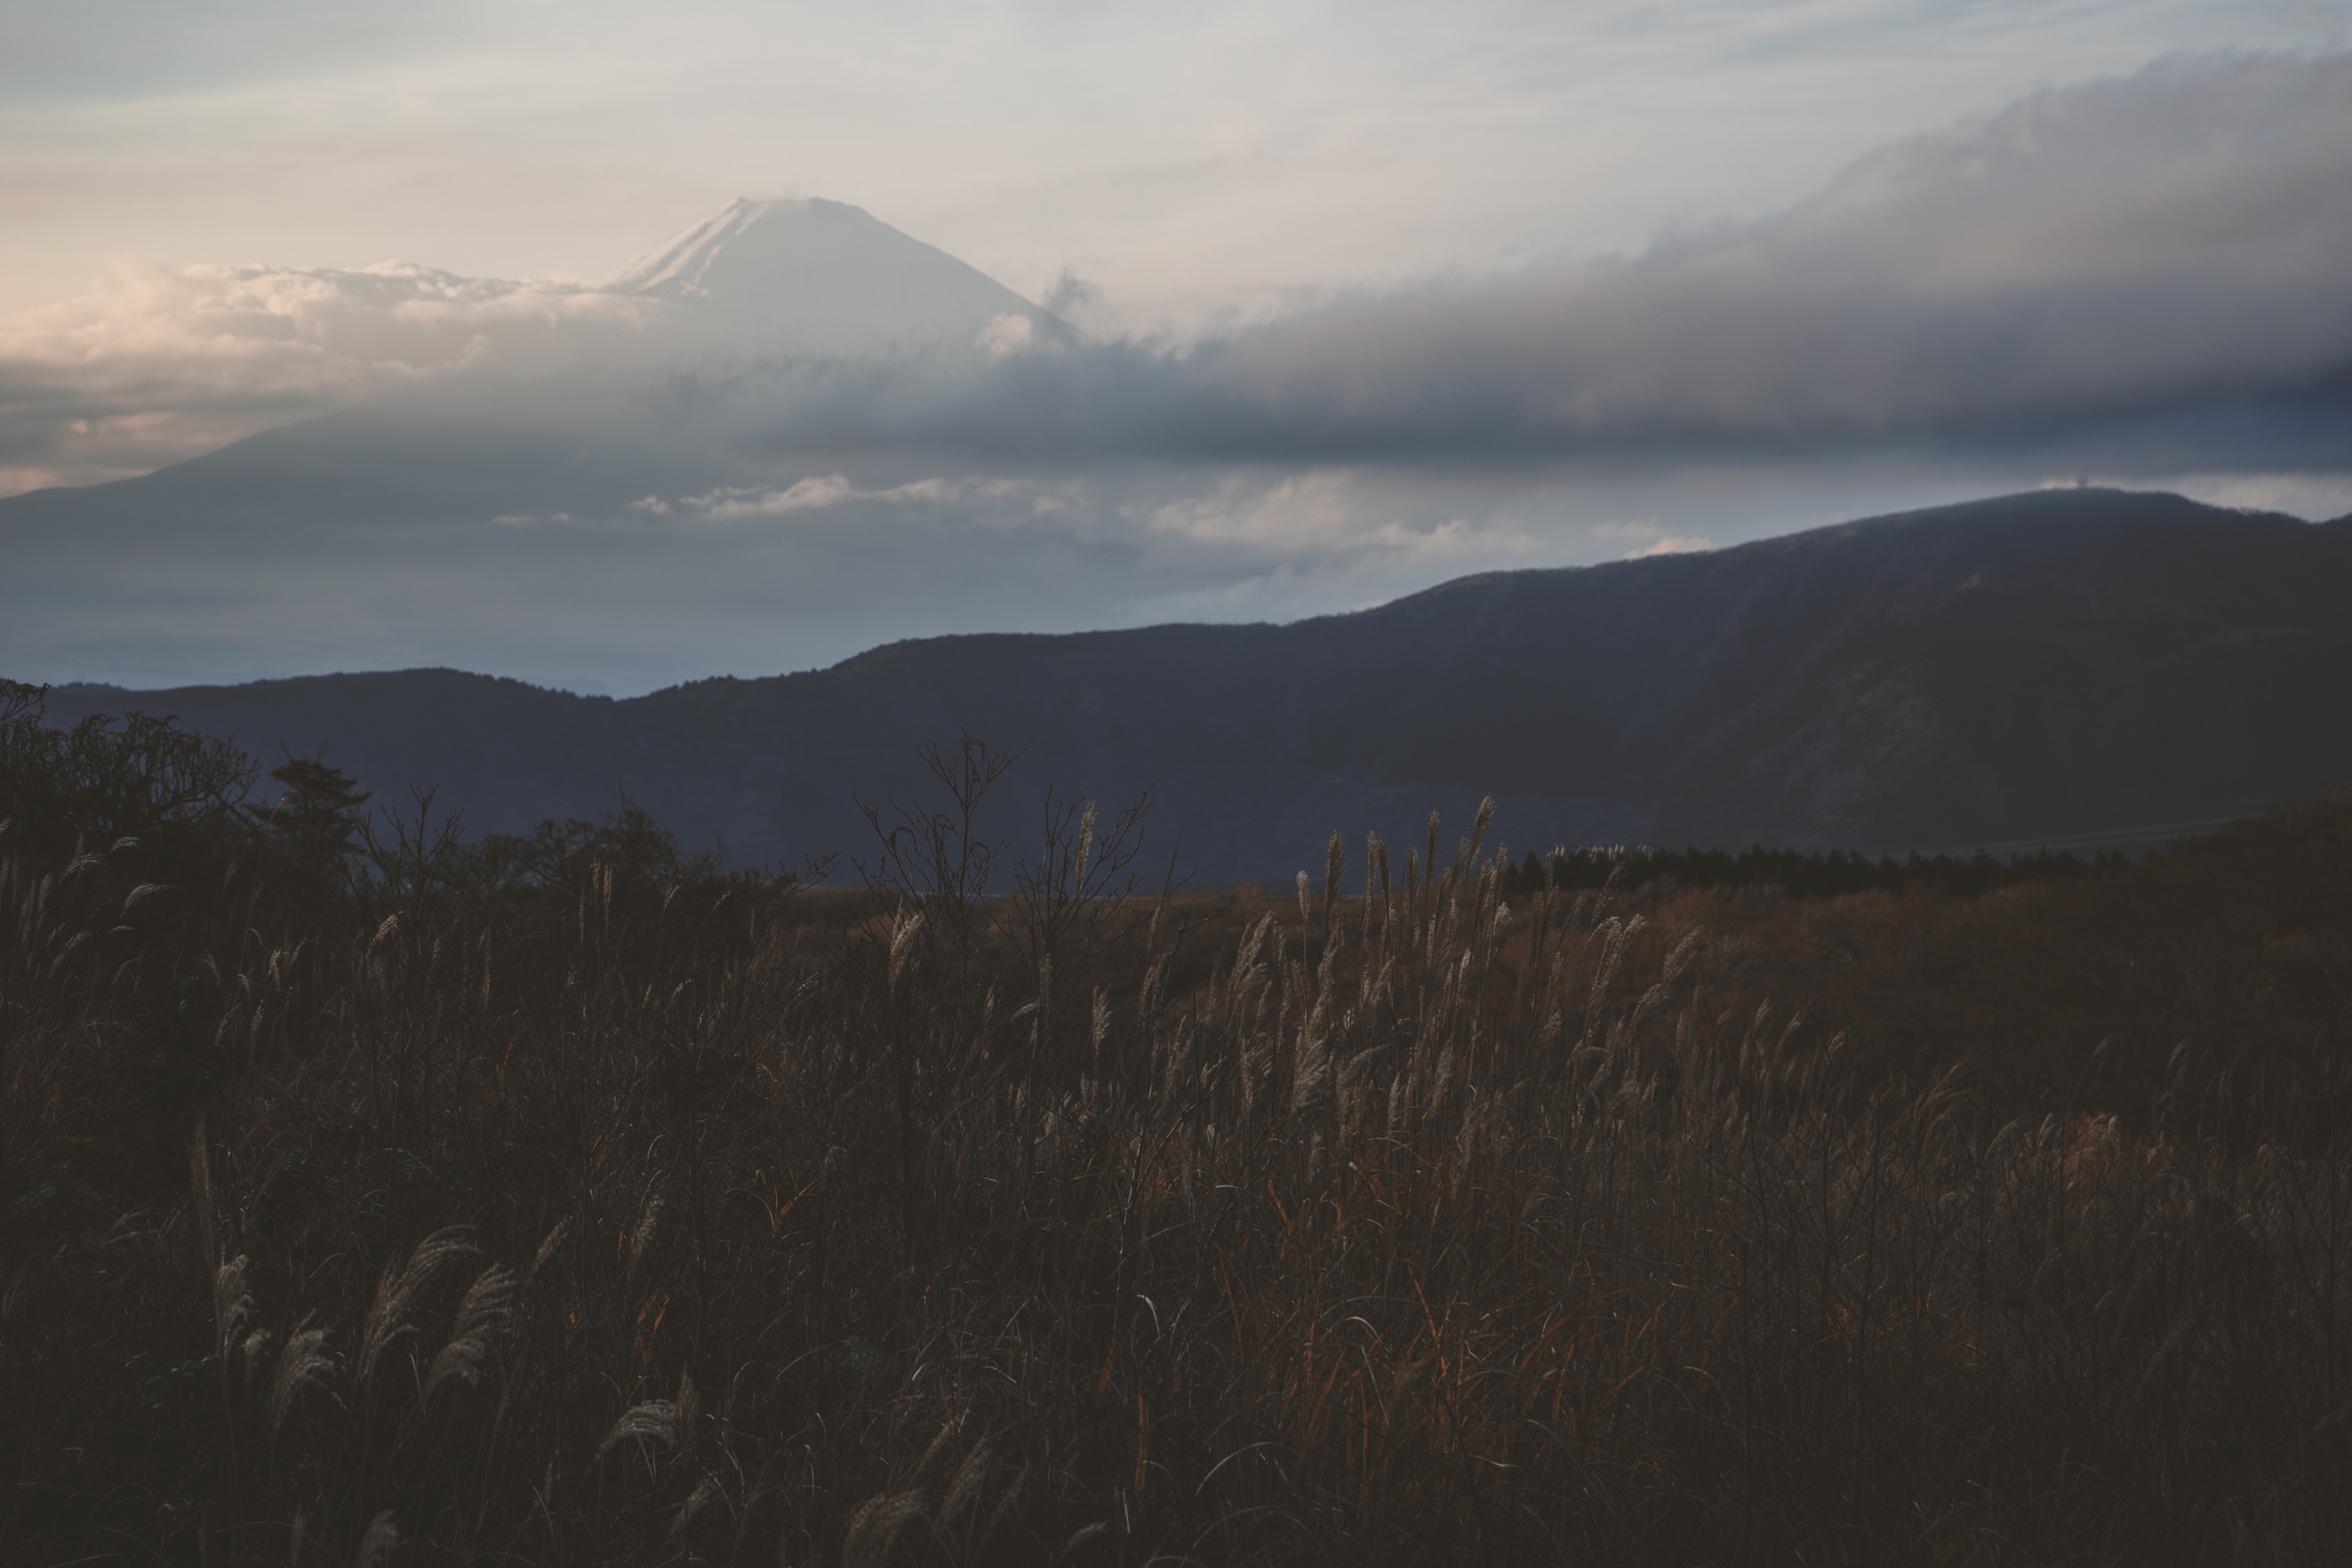
landscape, nature, outdoor, horizon, wilderness, mountain, snow, cloud, fog, sunrise, sunset, mist, morning, hill, dawn, mountain range, dusk, evening, scenery, weather, ridge, summit, plateau, loch, landform, geographical feature, atmospheric phenomenon, mountainous landforms